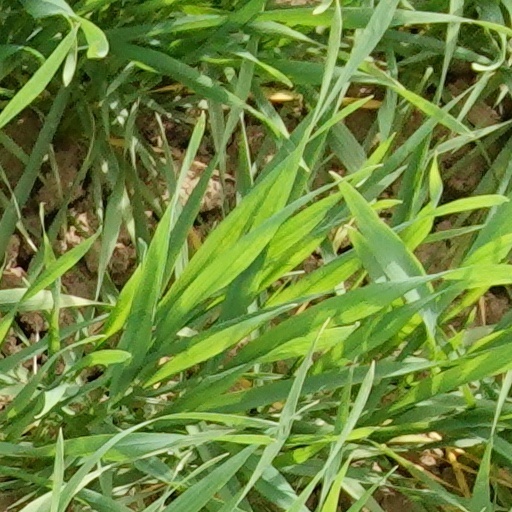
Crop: wheat